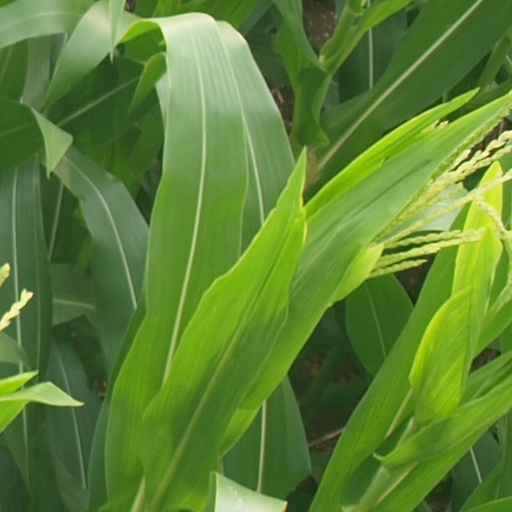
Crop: maize; corn